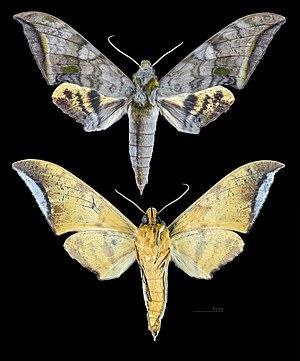
Le genre Ambulyx regroupe des insectes lépidoptères de la famille des Sphingidae, sous-famille des Smerinthinae, tribu des Ambulycini.